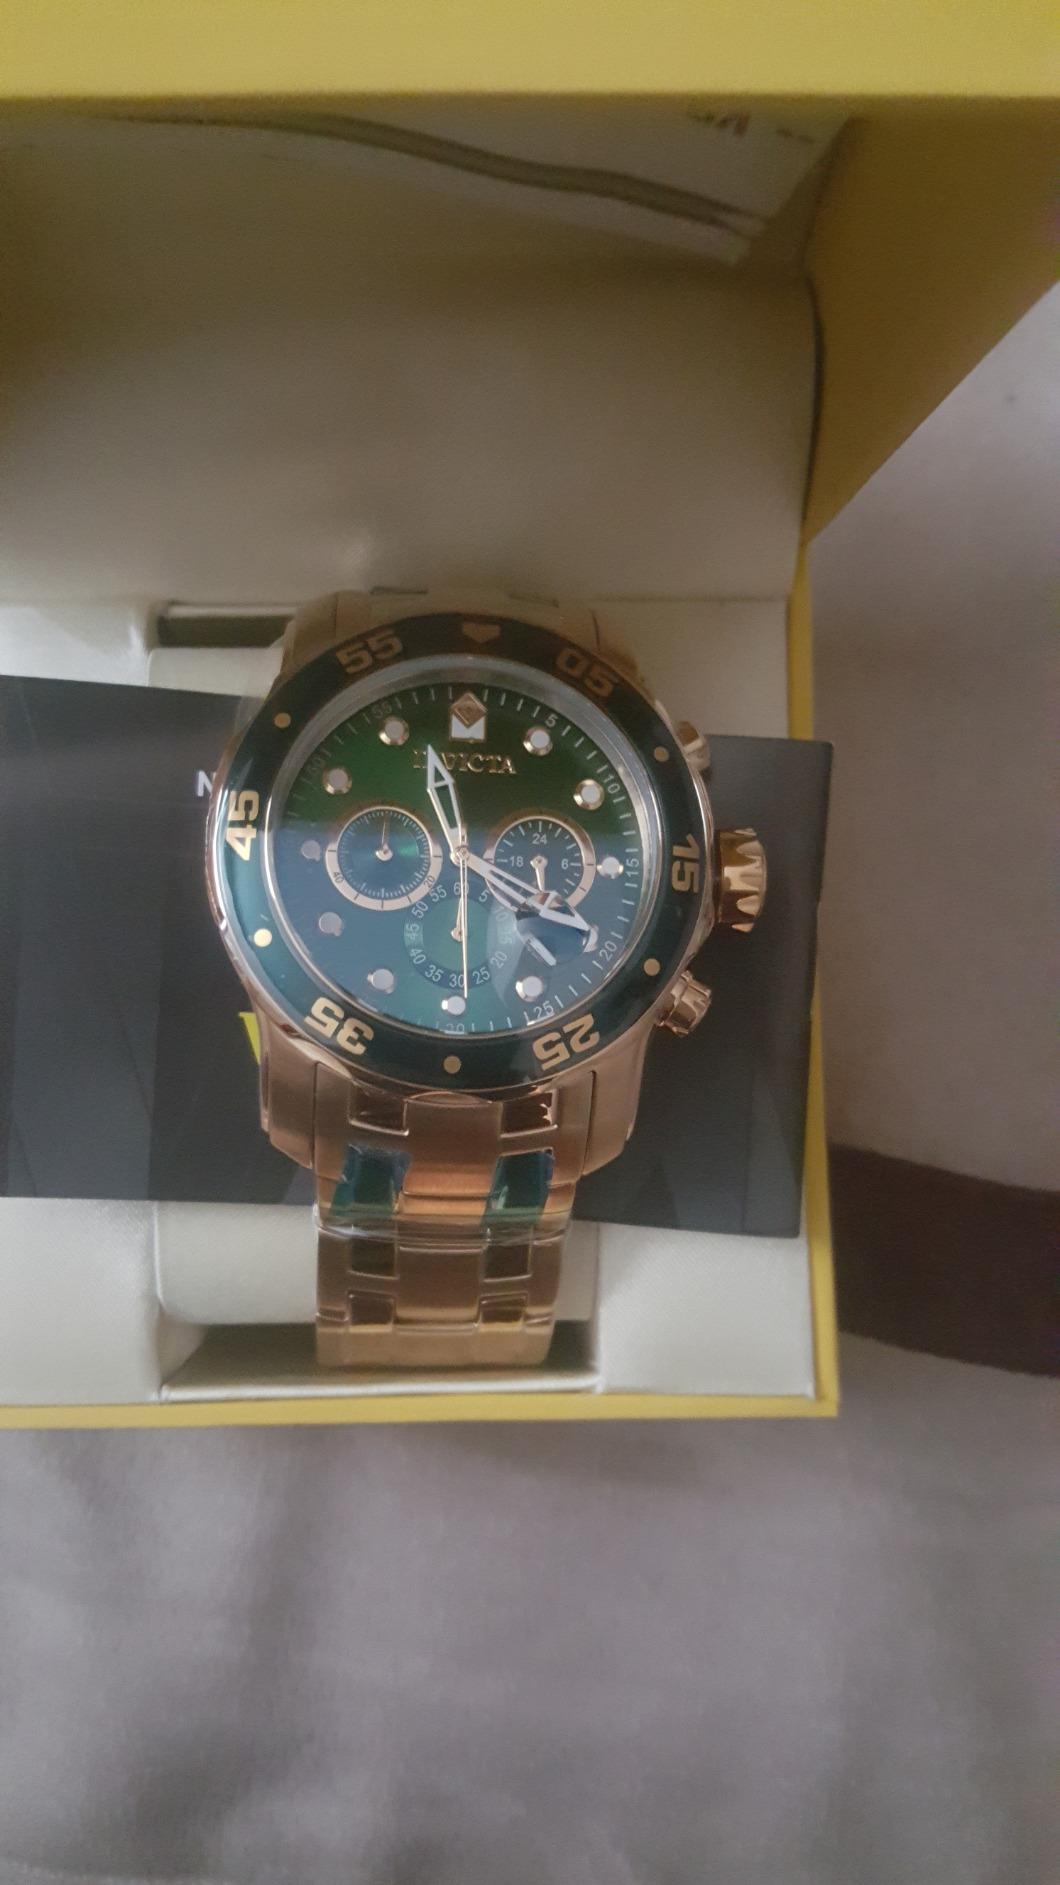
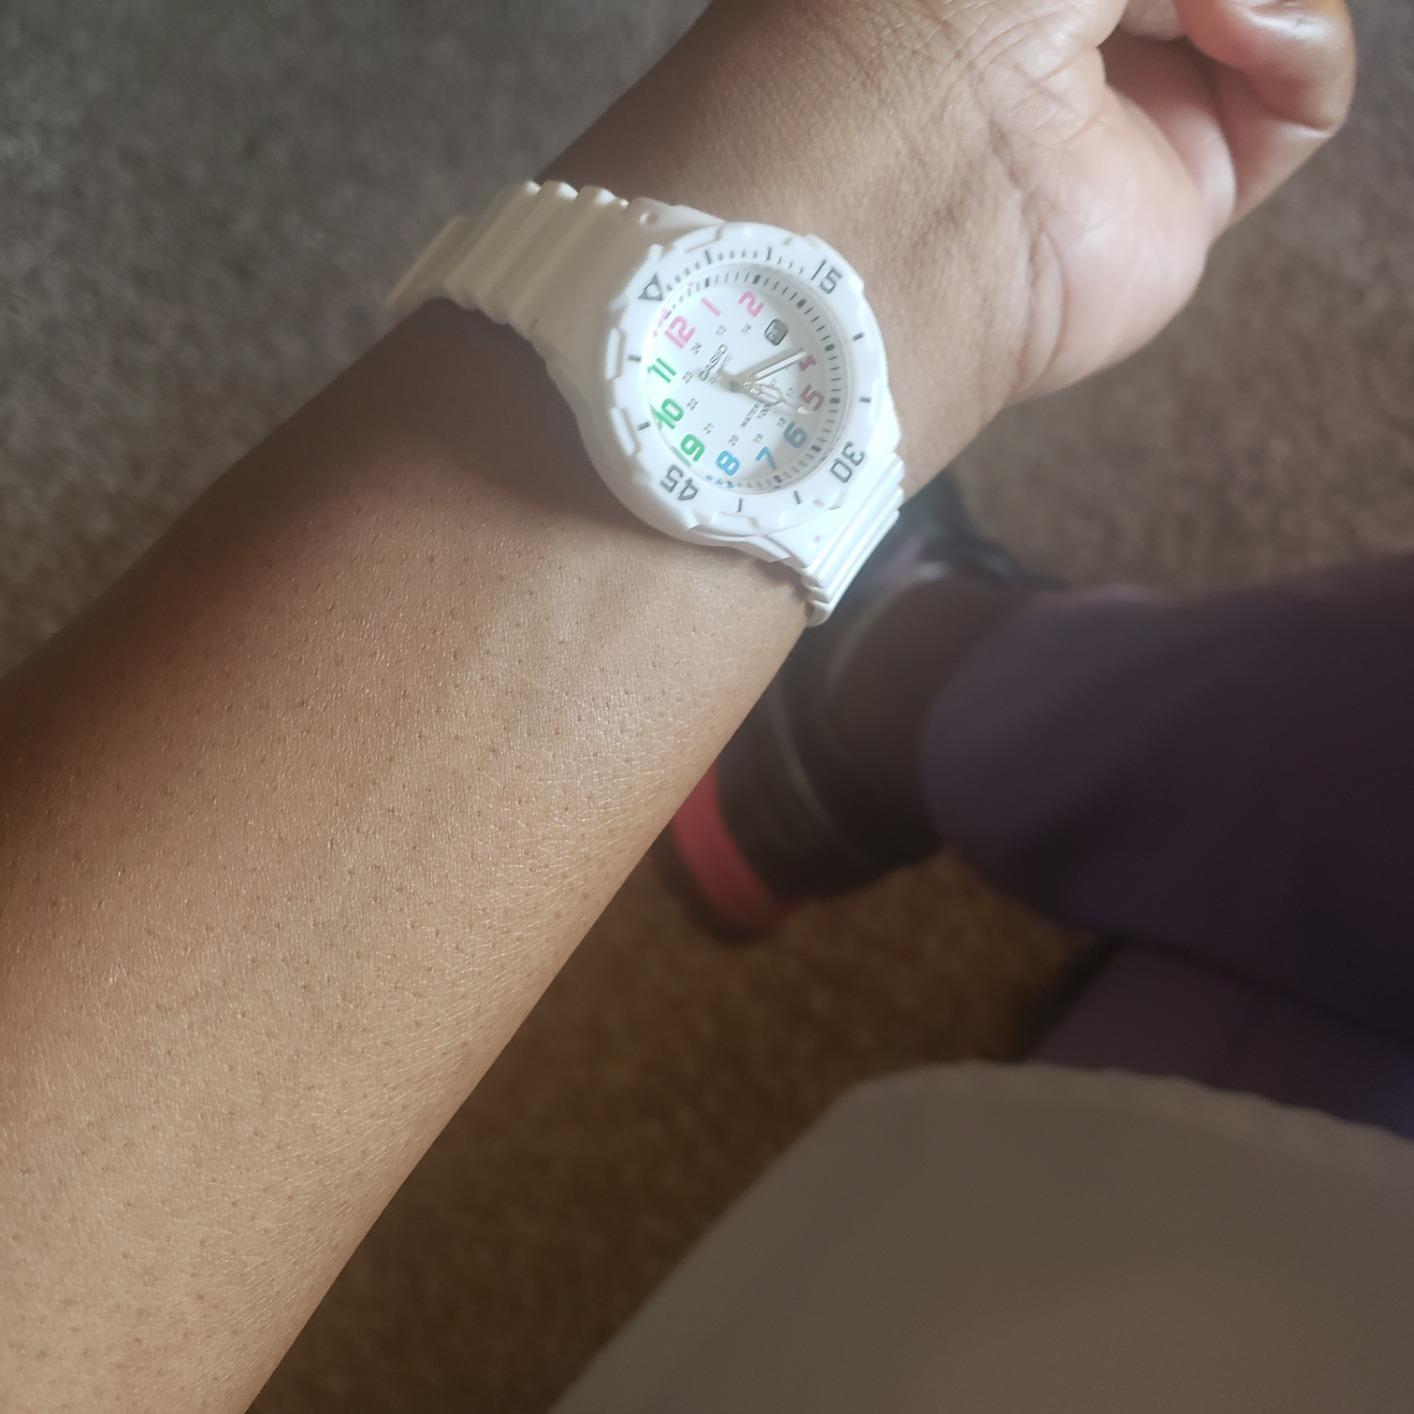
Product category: accessories_watch
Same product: no